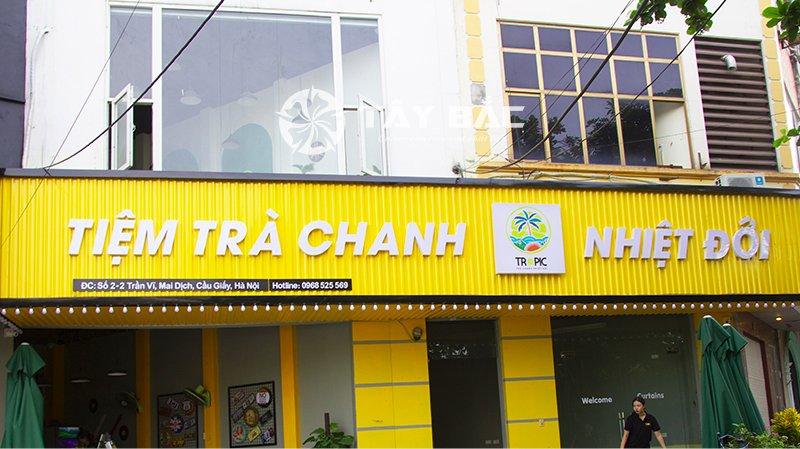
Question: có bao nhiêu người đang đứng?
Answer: có một